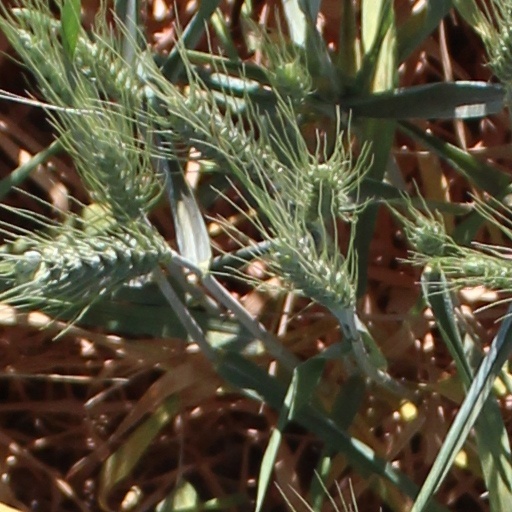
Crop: wheat